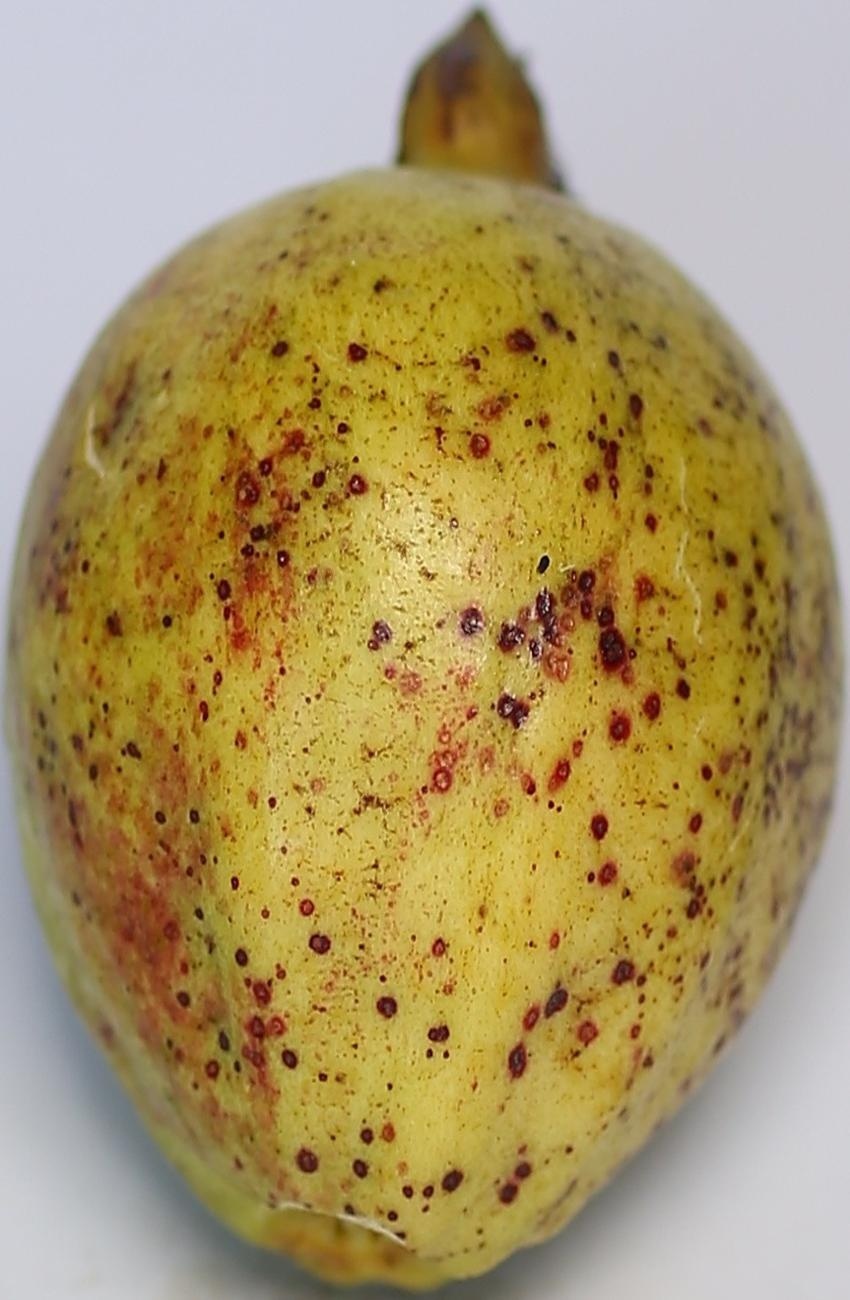
Maturity: ripe
Variety: riyali